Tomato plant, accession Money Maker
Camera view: horizontal (90 deg, fisheye); turntable rotation: 180 degrees
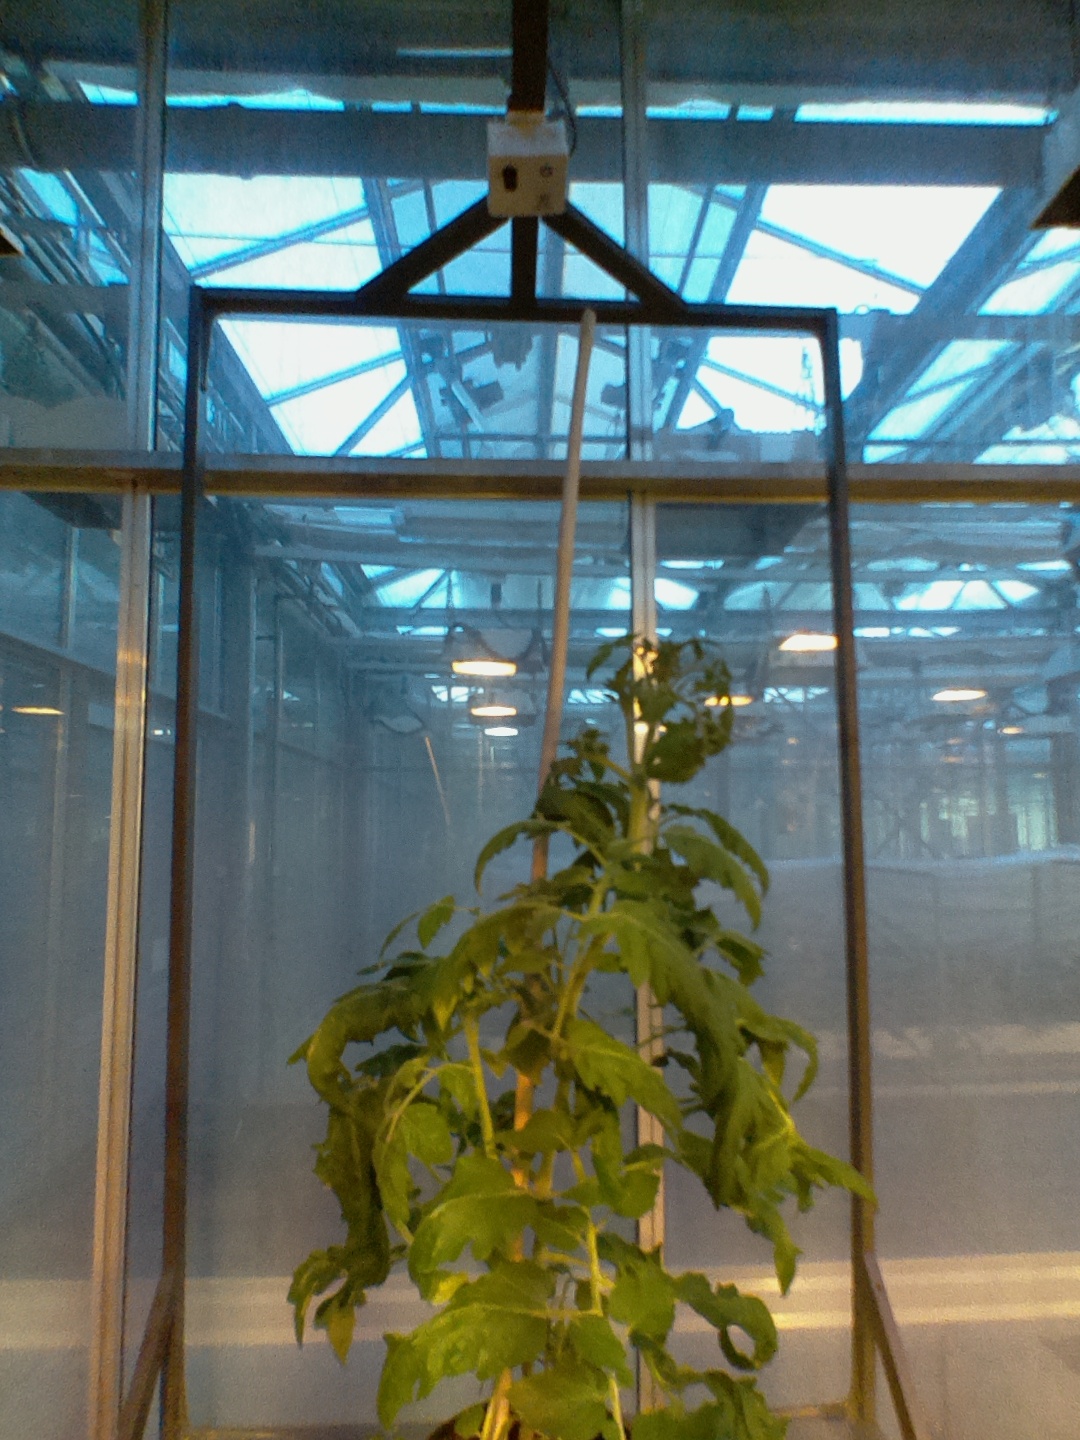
BBCH growth stage 54: 4 inflorescences visible